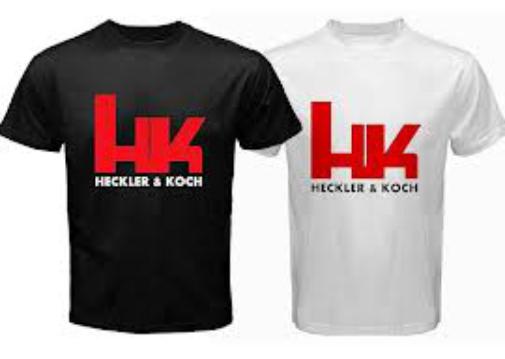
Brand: Heckler & Koch
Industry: Clothes